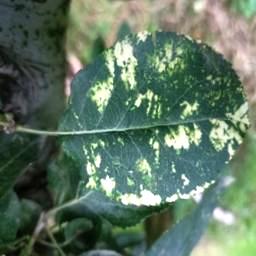
Label: Apple_Mosaic